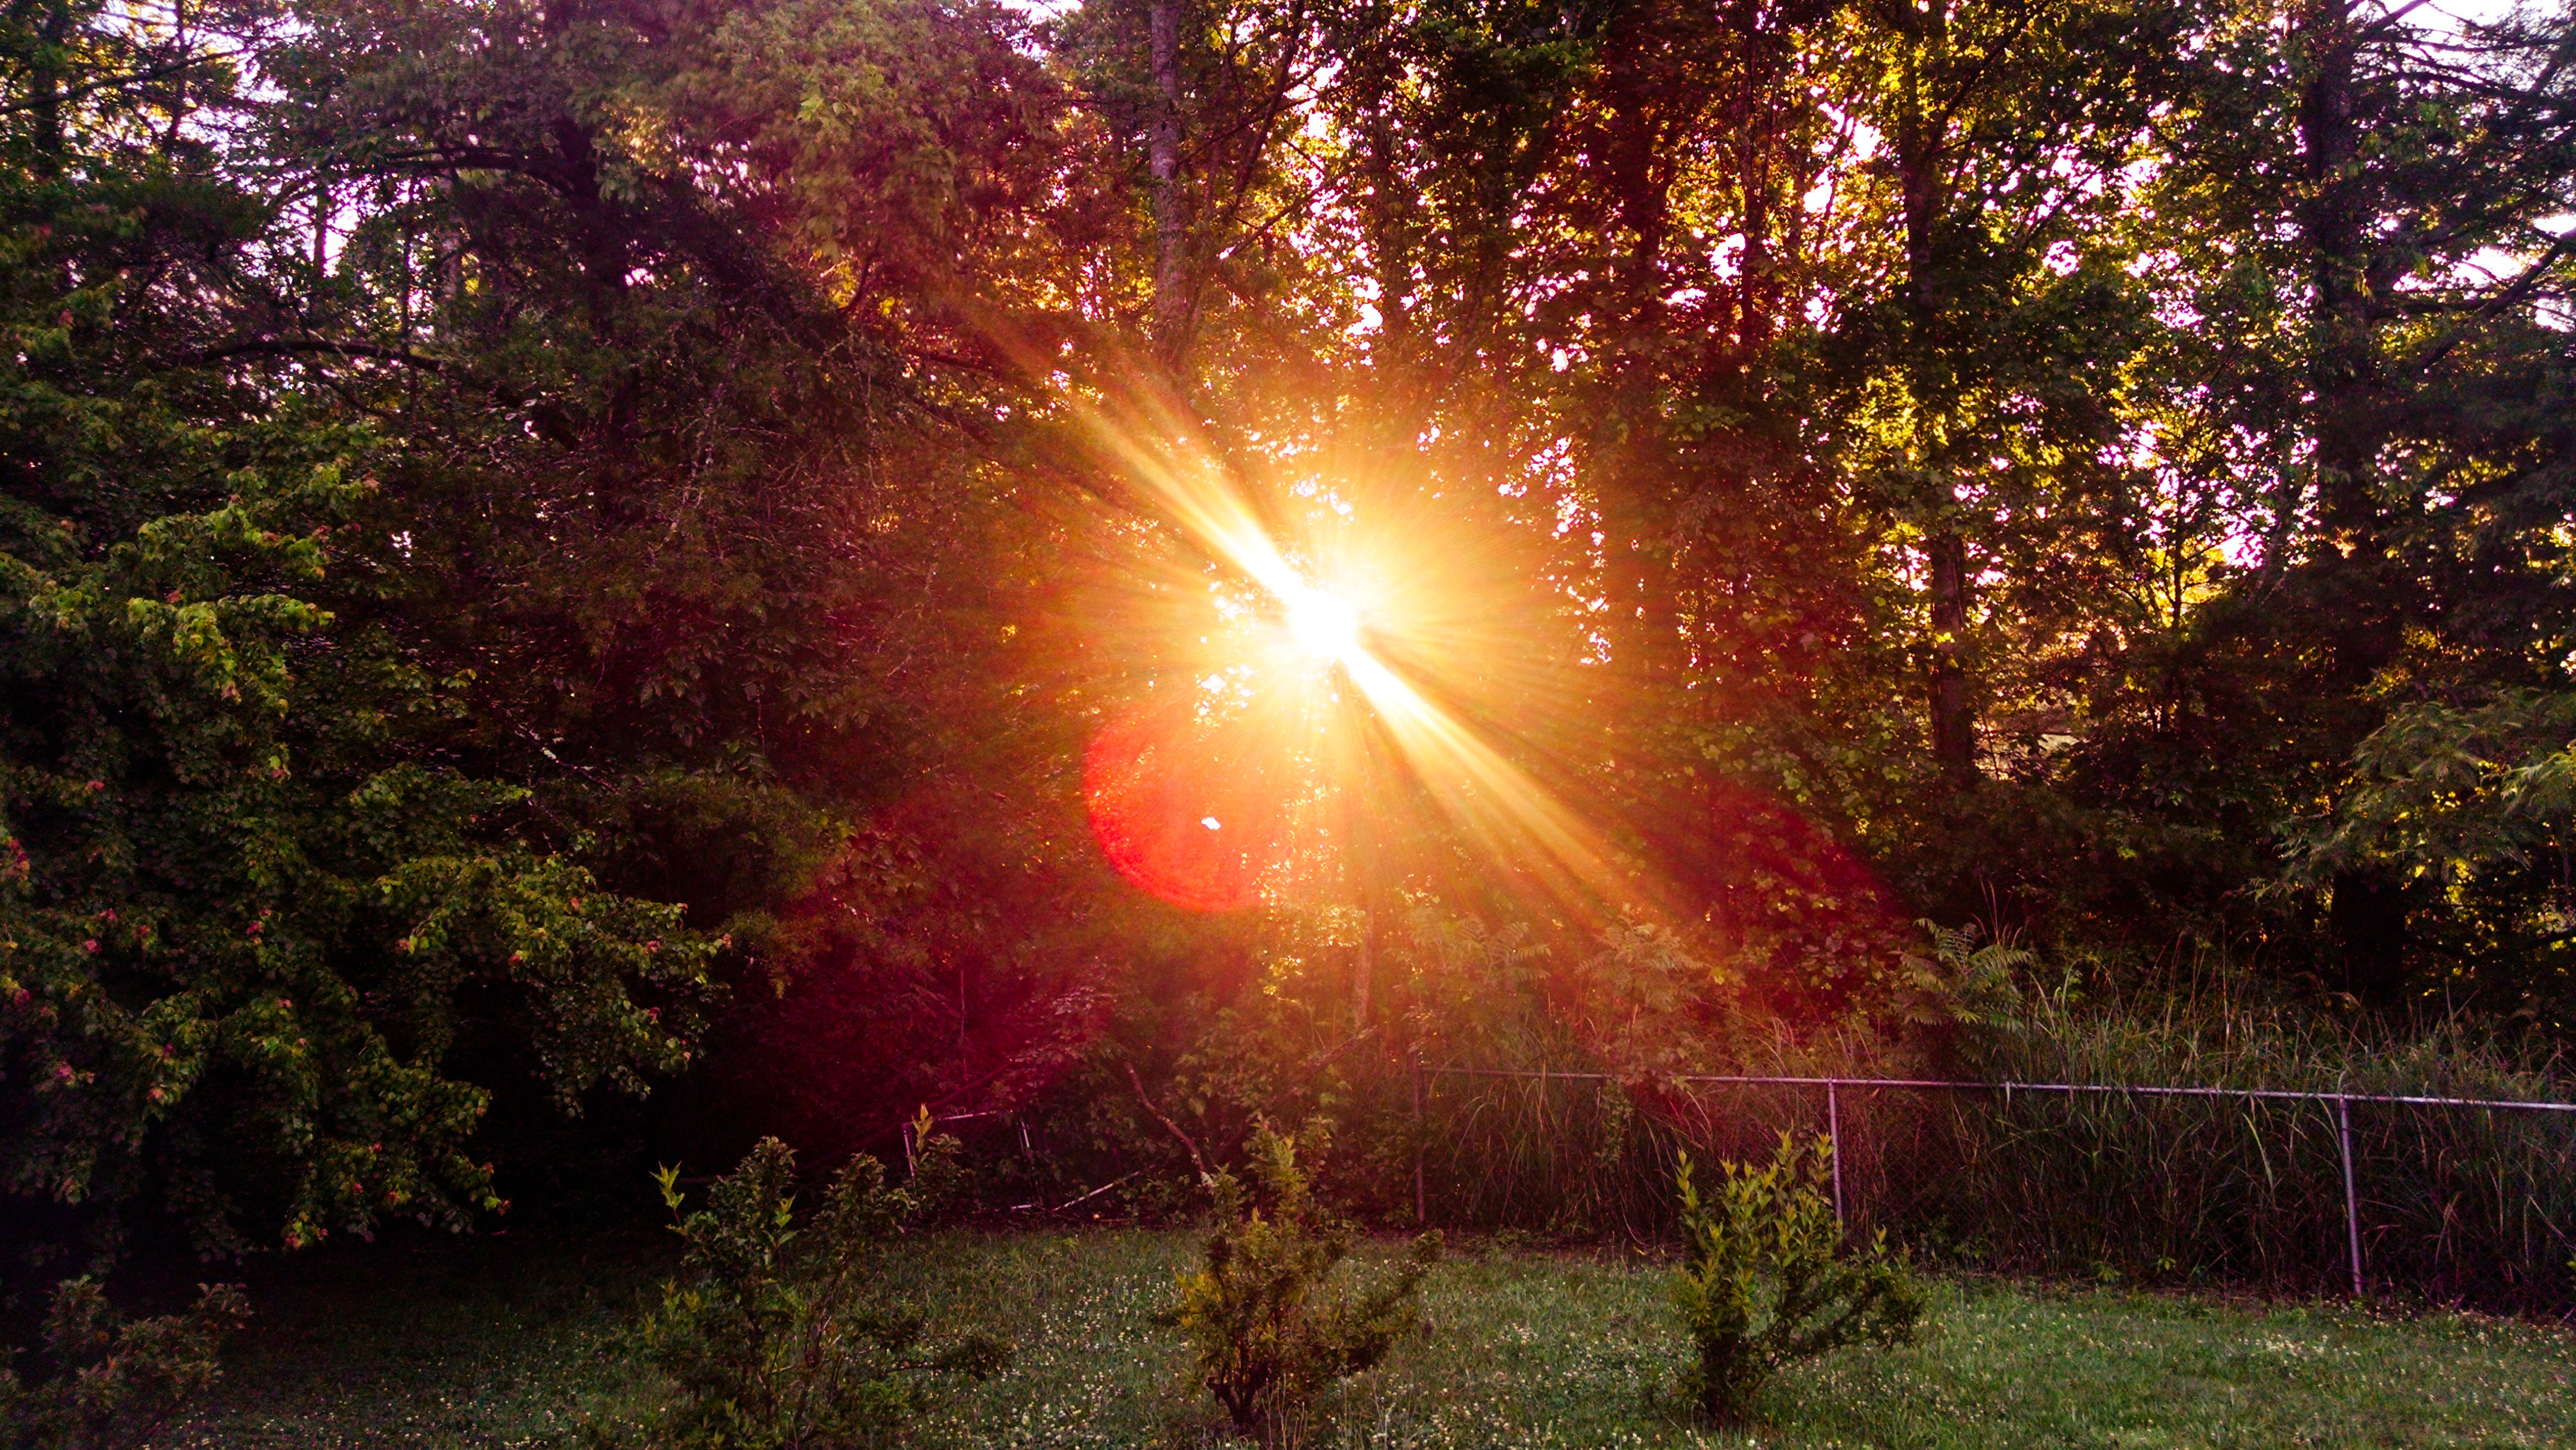
tree, forest, light, sunlight, flower, autumn, flare, woody plant